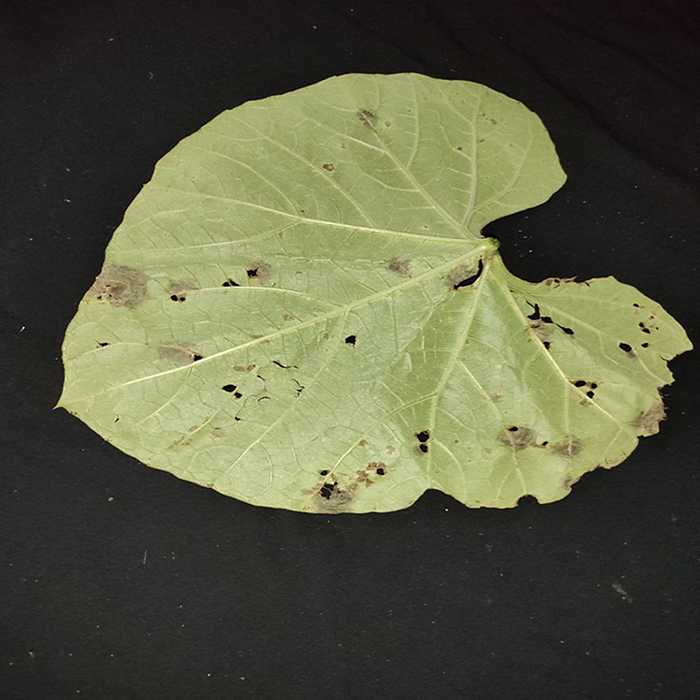
Plant: Bottle gourd
Label: Anthracnose